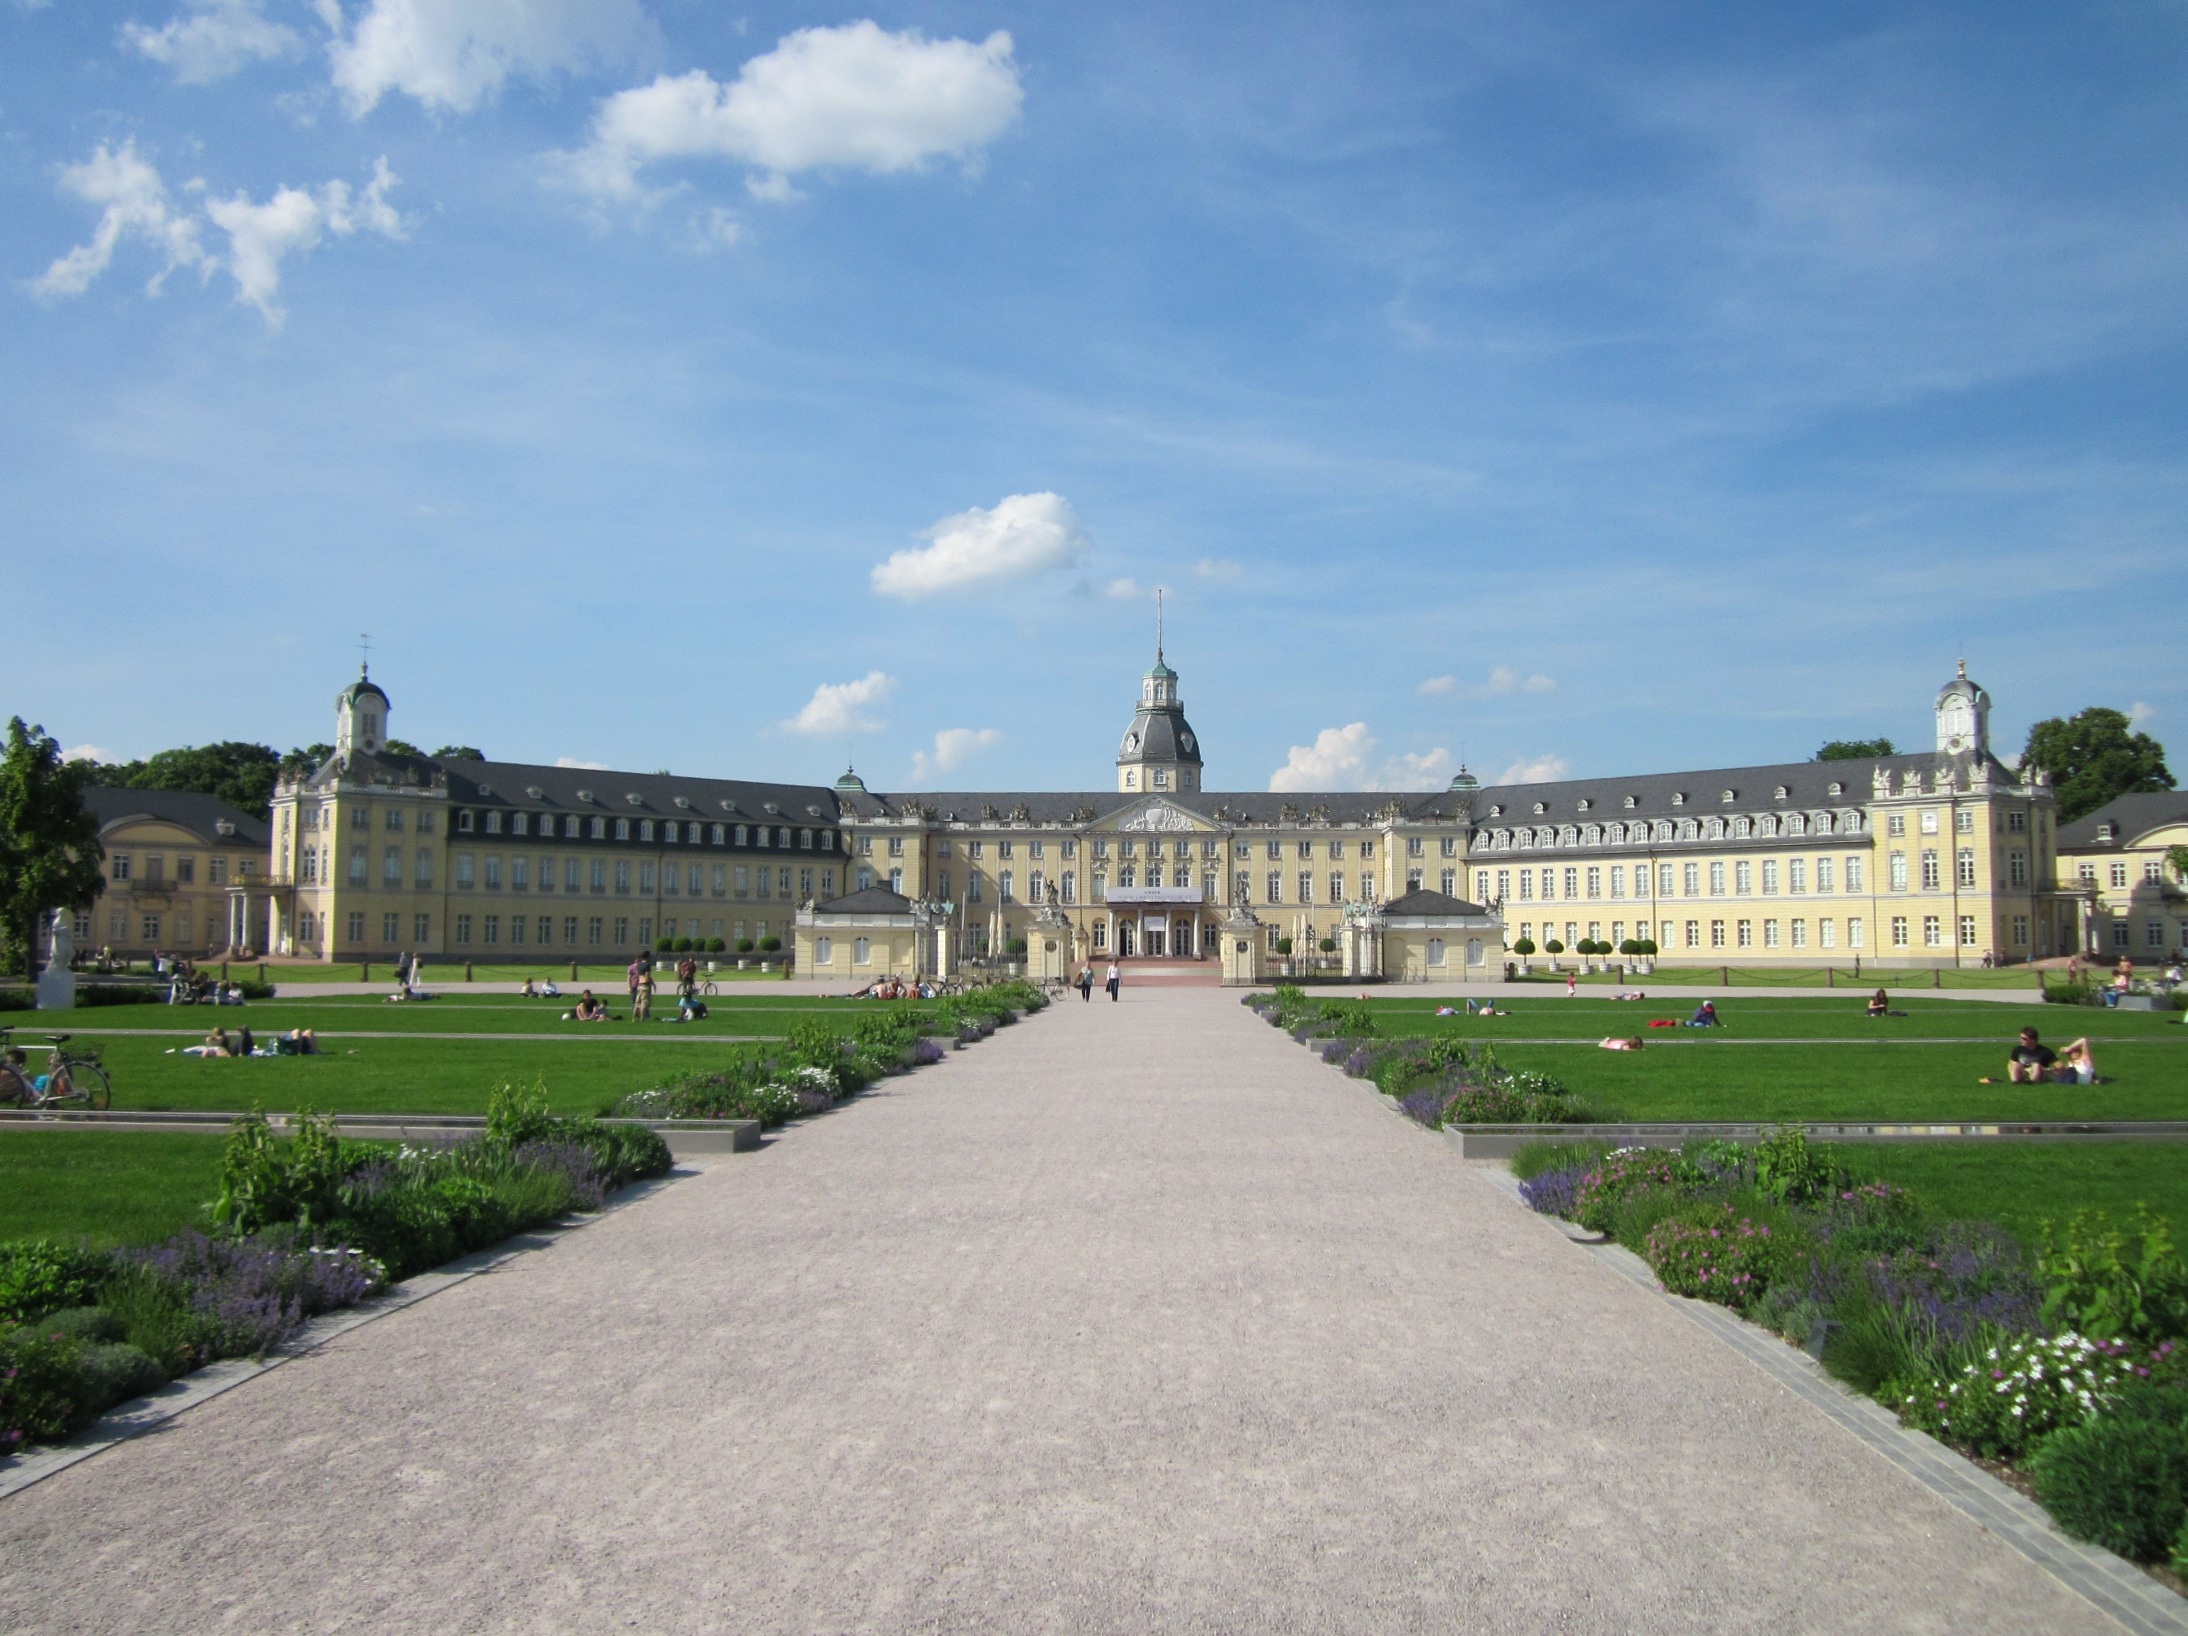
architecture, building, chateau, palace, monument, park, castle, landmark, historic, memorial, germany, front, royal, estate, karlsruhe, stately home